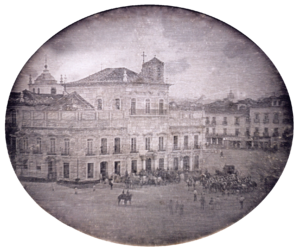
L’empire du Brésil ou, abusivement, l’Empire brésilien est une entité politique qui occupe, au xixᵉ siècle, sensiblement les territoires qui constituent le Brésil actuel. Il s'agit alors d'une monarchie constitutionnelle parlementaire et représentative dont les souverains successifs sont les empereurs Pierre Iᵉʳ et Pierre II, tous deux membres de la maison de Bragance, une branche de la dynastie capétienne vieille de mille ans. D'abord colonie du royaume de Portugal, le Brésil devient le siège de l'empire colonial portugais en 1808, lorsque le futur roi Jean VI, alors régent de Portugal, s'enfuit de son pays après son invasion par les troupes de Napoléon Iᵉʳ. La famille royale s'installe alors avec son gouvernement dans la ville brésilienne de Rio de Janeiro. Quelques années après la libération du Portugal, Jean VI retourne en Europe en 1821, mais laisse son fils aîné et héritier, l'infant Pierre, à la tête du Brésil en qualité de régent.